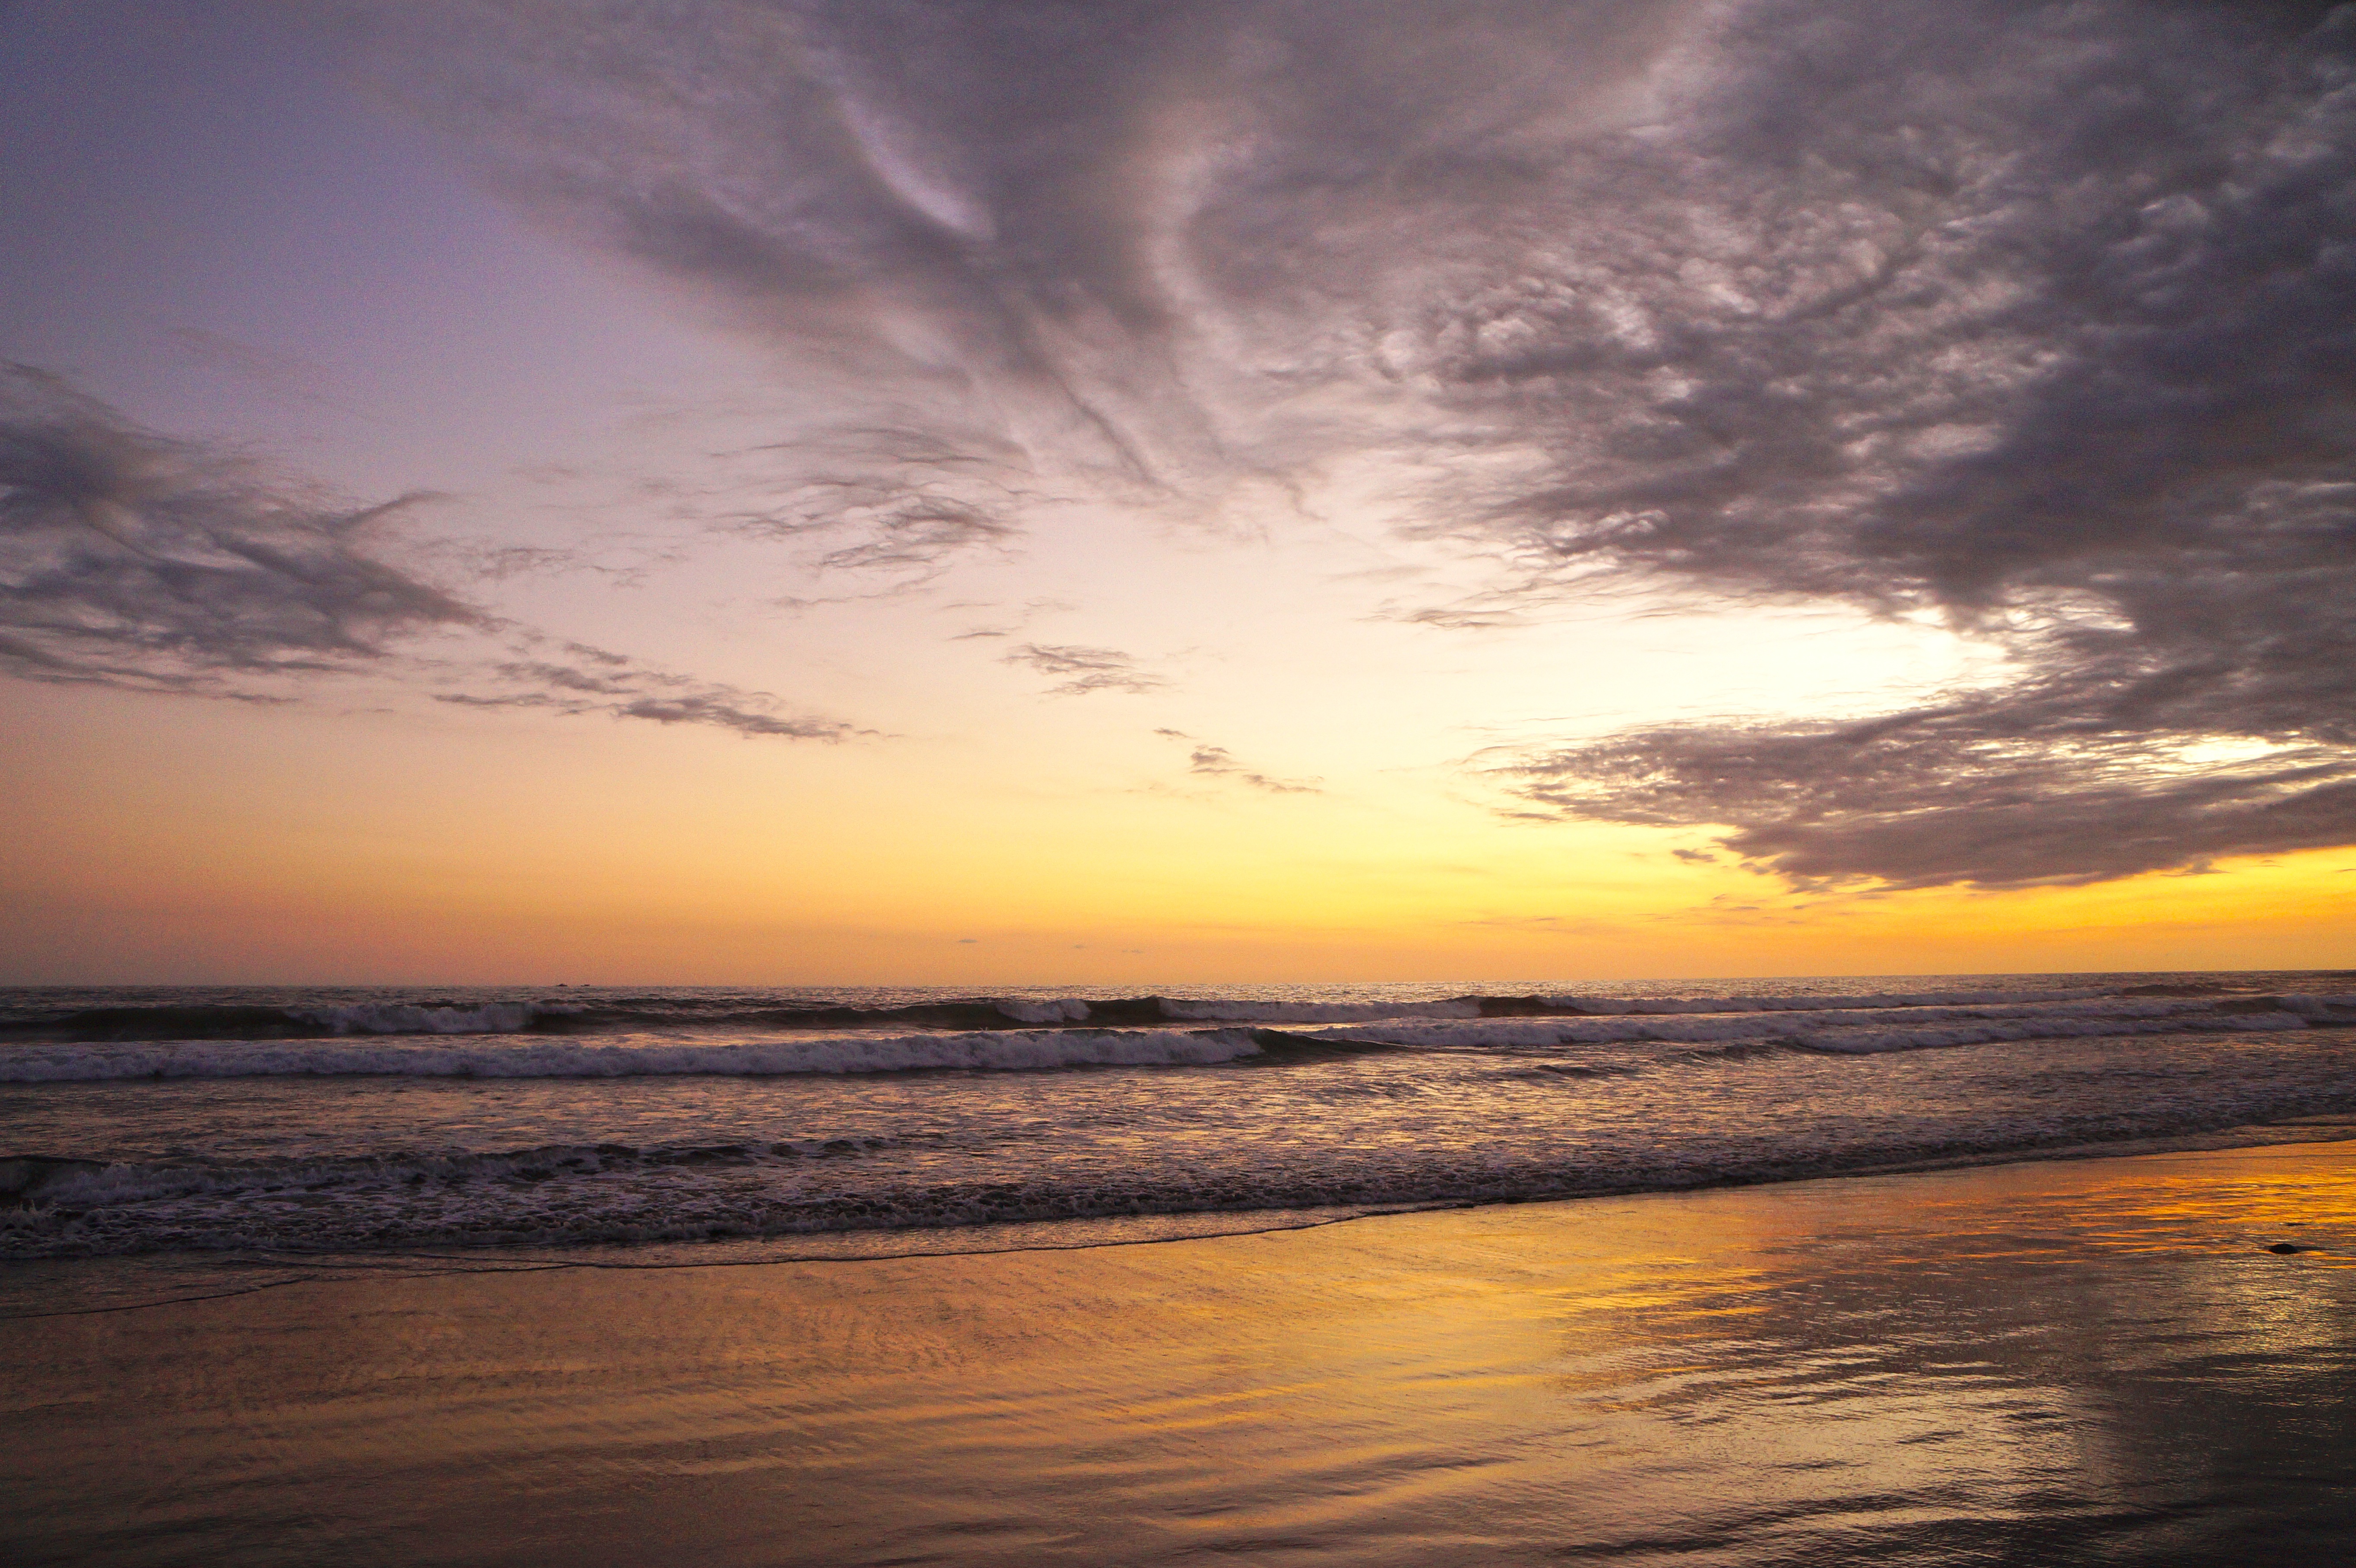
beach, sea, coast, ocean, horizon, cloud, sky, sun, sunrise, sunset, sunlight, morning, shore, wave, dawn, atmosphere, dusk, love, evening, holiday, freedom, clouds, afterglow, el salvador, wind wave